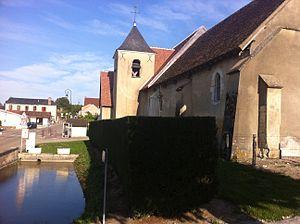
Église Sainte-Geneviève de Lindry. This building is inscrit au titre des Monuments Historiques. It is indexed in the Base Mérimée, a database of architectural heritage maintained by the French Ministry of Culture,
Cet article recense une partie des monuments historiques de l'Yonne, en France.
Lindry est une commune française située dans le département de l'Yonne et la région Bourgogne-Franche-Comté. Ses habitants sont appelés les Lindrycois.